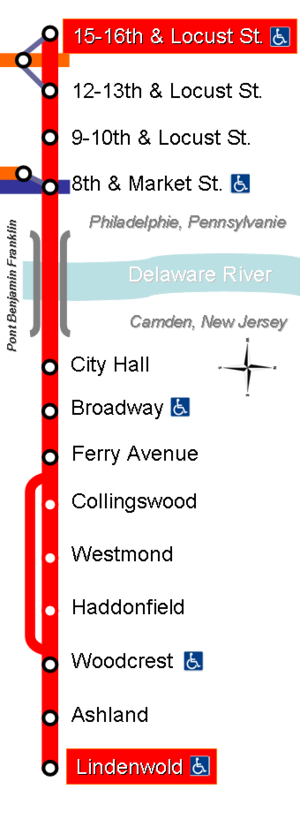
plan de la patco line de Philadelphie
La PATCO Line est gérée par le Port Authority Transit Corporation qui est une division autonome de la Delaware River Port Authority. Il s'agit de la ligne rouge du métro de Philadelphie qui relie le New Jersey à la Pennsylvanie.